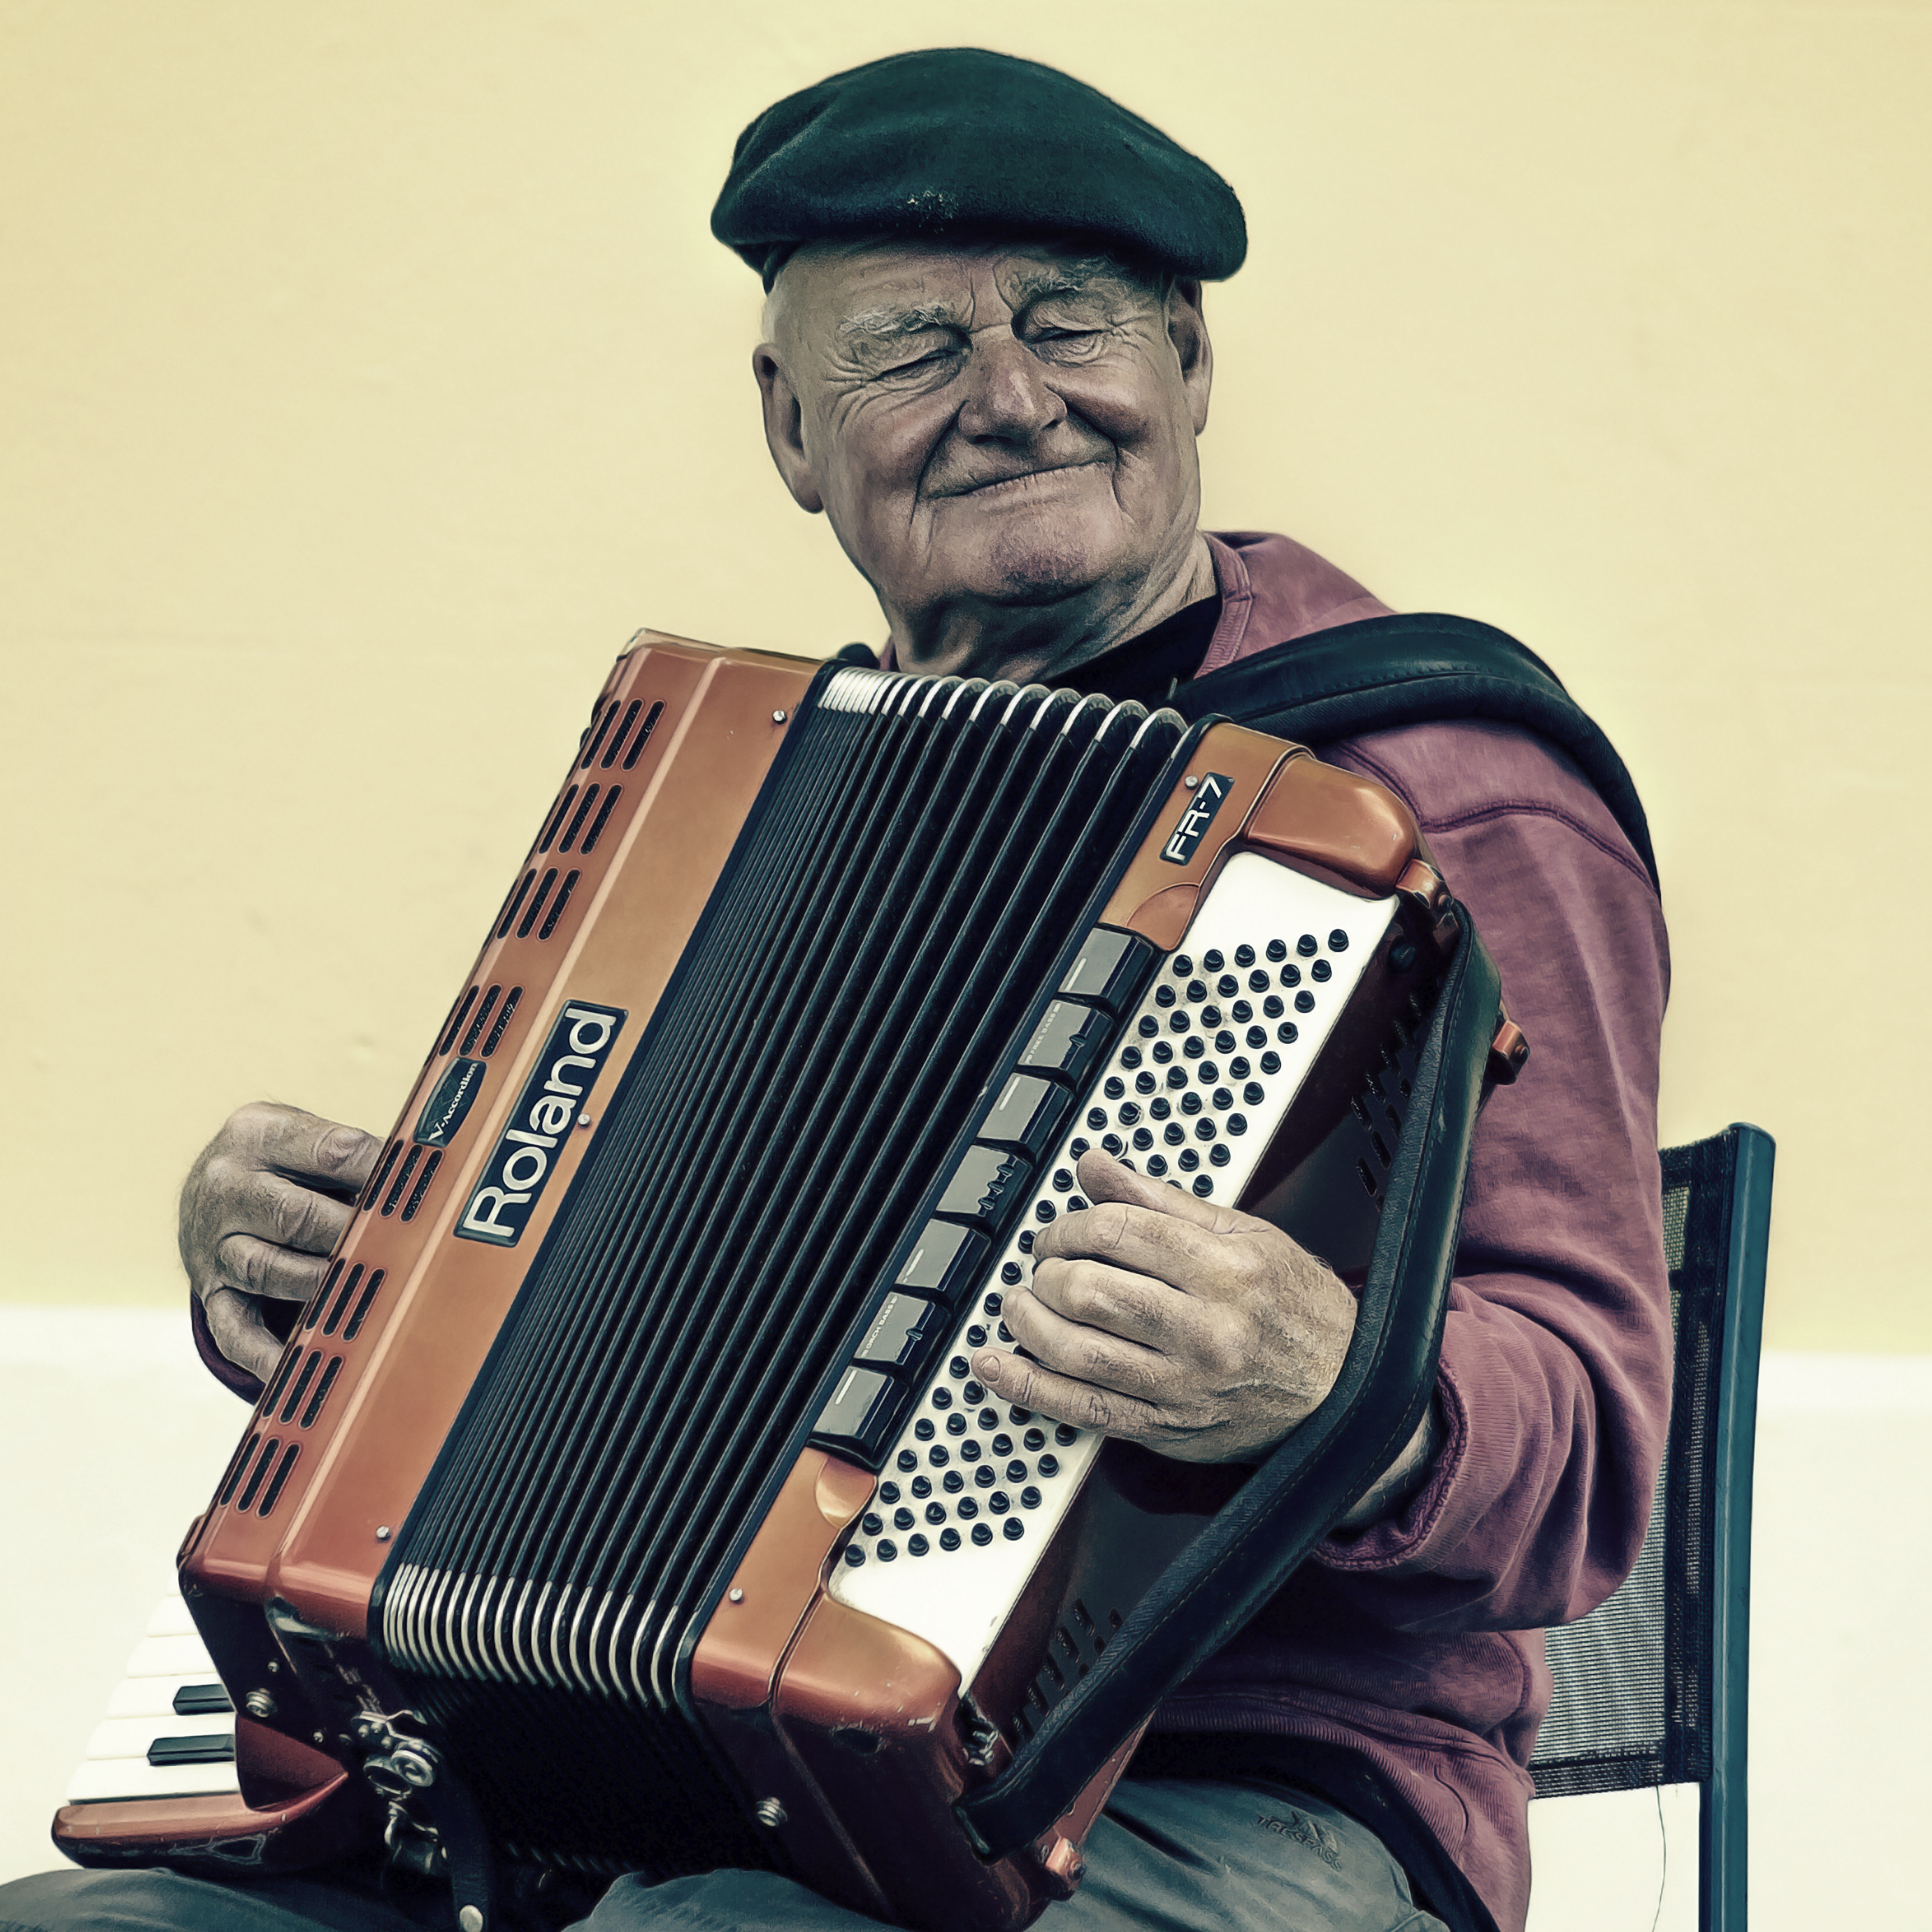
man, person, music, old, musician, musical instrument, percussion, elderly, accordion, wind instrument, folk instrument, hand drum, garmon, diatonic button accordion, button accordion